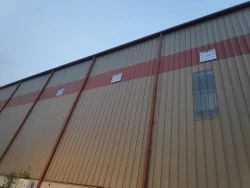
Label: Industrial_Prefabricated_Building_Structure